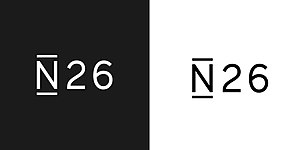
N26
N26 er et digital banking alternativ, der omfatter et forudbetalt betalingskort og valutaveksling. N26 opkræver i øjeblikket ingen gebyrer for de fleste af dets ydelser, og bruger interbank valutakurser for sin valuta veksling på hverdage.